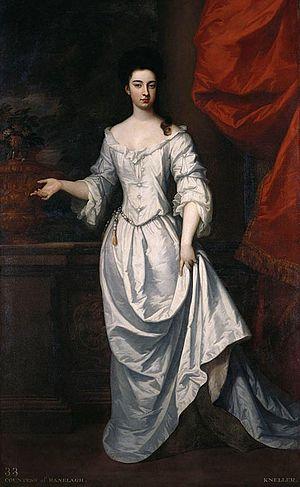
Portrait de Maragaret Cecil, comtesse de Ranelagh (1672-1728). Huile sur toile, 232.9 x 143.6 cm. Château de Hampton Court, Angleterre
Les styles de Fielding dans Histoire de Tom Jones, enfant trouvé, publié en 1749, s'inscrivent dans une période, la première moitié du XVIIIᵉ siècle anglais, qui est l'âge d'or de l'ironie, avec Jonathan Swift, Alexander Pope, etc. Il n'est donc pas étonnant qu'en toutes occasions, cette manière de voir et de dire en détermine la nature et la variété. Fielding reste assez proche sur ce point de l'auteur des Voyages de Gulliver ou de Humble Proposition, quoique, comparée à Swift, son ironie soit, selon A. R. Humphrey, plus intellectuelle, plus subtilement intégrée, fruit à la fois d'une organisation profonde de l'esprit et d'un réformisme plutôt pragmatique.
L'Histoire de Tom Jones, enfant trouvé, abrégé en Tom Jones, est un roman de Henry Fielding, publié par l'éditeur londonien Andrew Millar en 1749. Commencé en 1746 et terminé en 1748, c'est un livre ambitieux qui doit en partie son inspiration à la vie de son auteur, ne serait-ce que par le portrait de l'héroïne censé être à l'image de sa première épouse Charlotte Craddock, décédée en 1744. Très critiqué à sa parution, il devient vite un immense succès populaire qui ne s'est jamais démenti et il est souvent cité parmi les dix plus grands romans de la littérature universelle : en 1955, Somerset Maugham le place en première position dans son essai Dix romans et leurs auteurs. Dès 1750, Pierre-Antoine de La Place en donne une version française libre qui aurait inspiré Voltaire pour Candide. En 1765, André Philidor en fait un opéra qui se maintient au répertoire : c'est dire la rapidité de son rayonnement, même au-delà de la Grande-Bretagne.
Les personnages de l'Histoire de Tom Jones, enfant trouvé, roman considéré comme le chef-d'œuvre de Henry Fielding, sont nombreux et représentatifs de toutes les classes sociales de l'Angleterre du milieu du XVIIIᵉ siècle.
Margaret Cecil, comtesse de Ranelagh, née en 1672, baptisée le 16 avril de cette année et morte le 21 février 1728 est une personnalité de la noblesse britannique. Elle fait partie des « Beautés de Hampton Court » peintes par Sir Godfrey Kneller pour la reine Marie II.